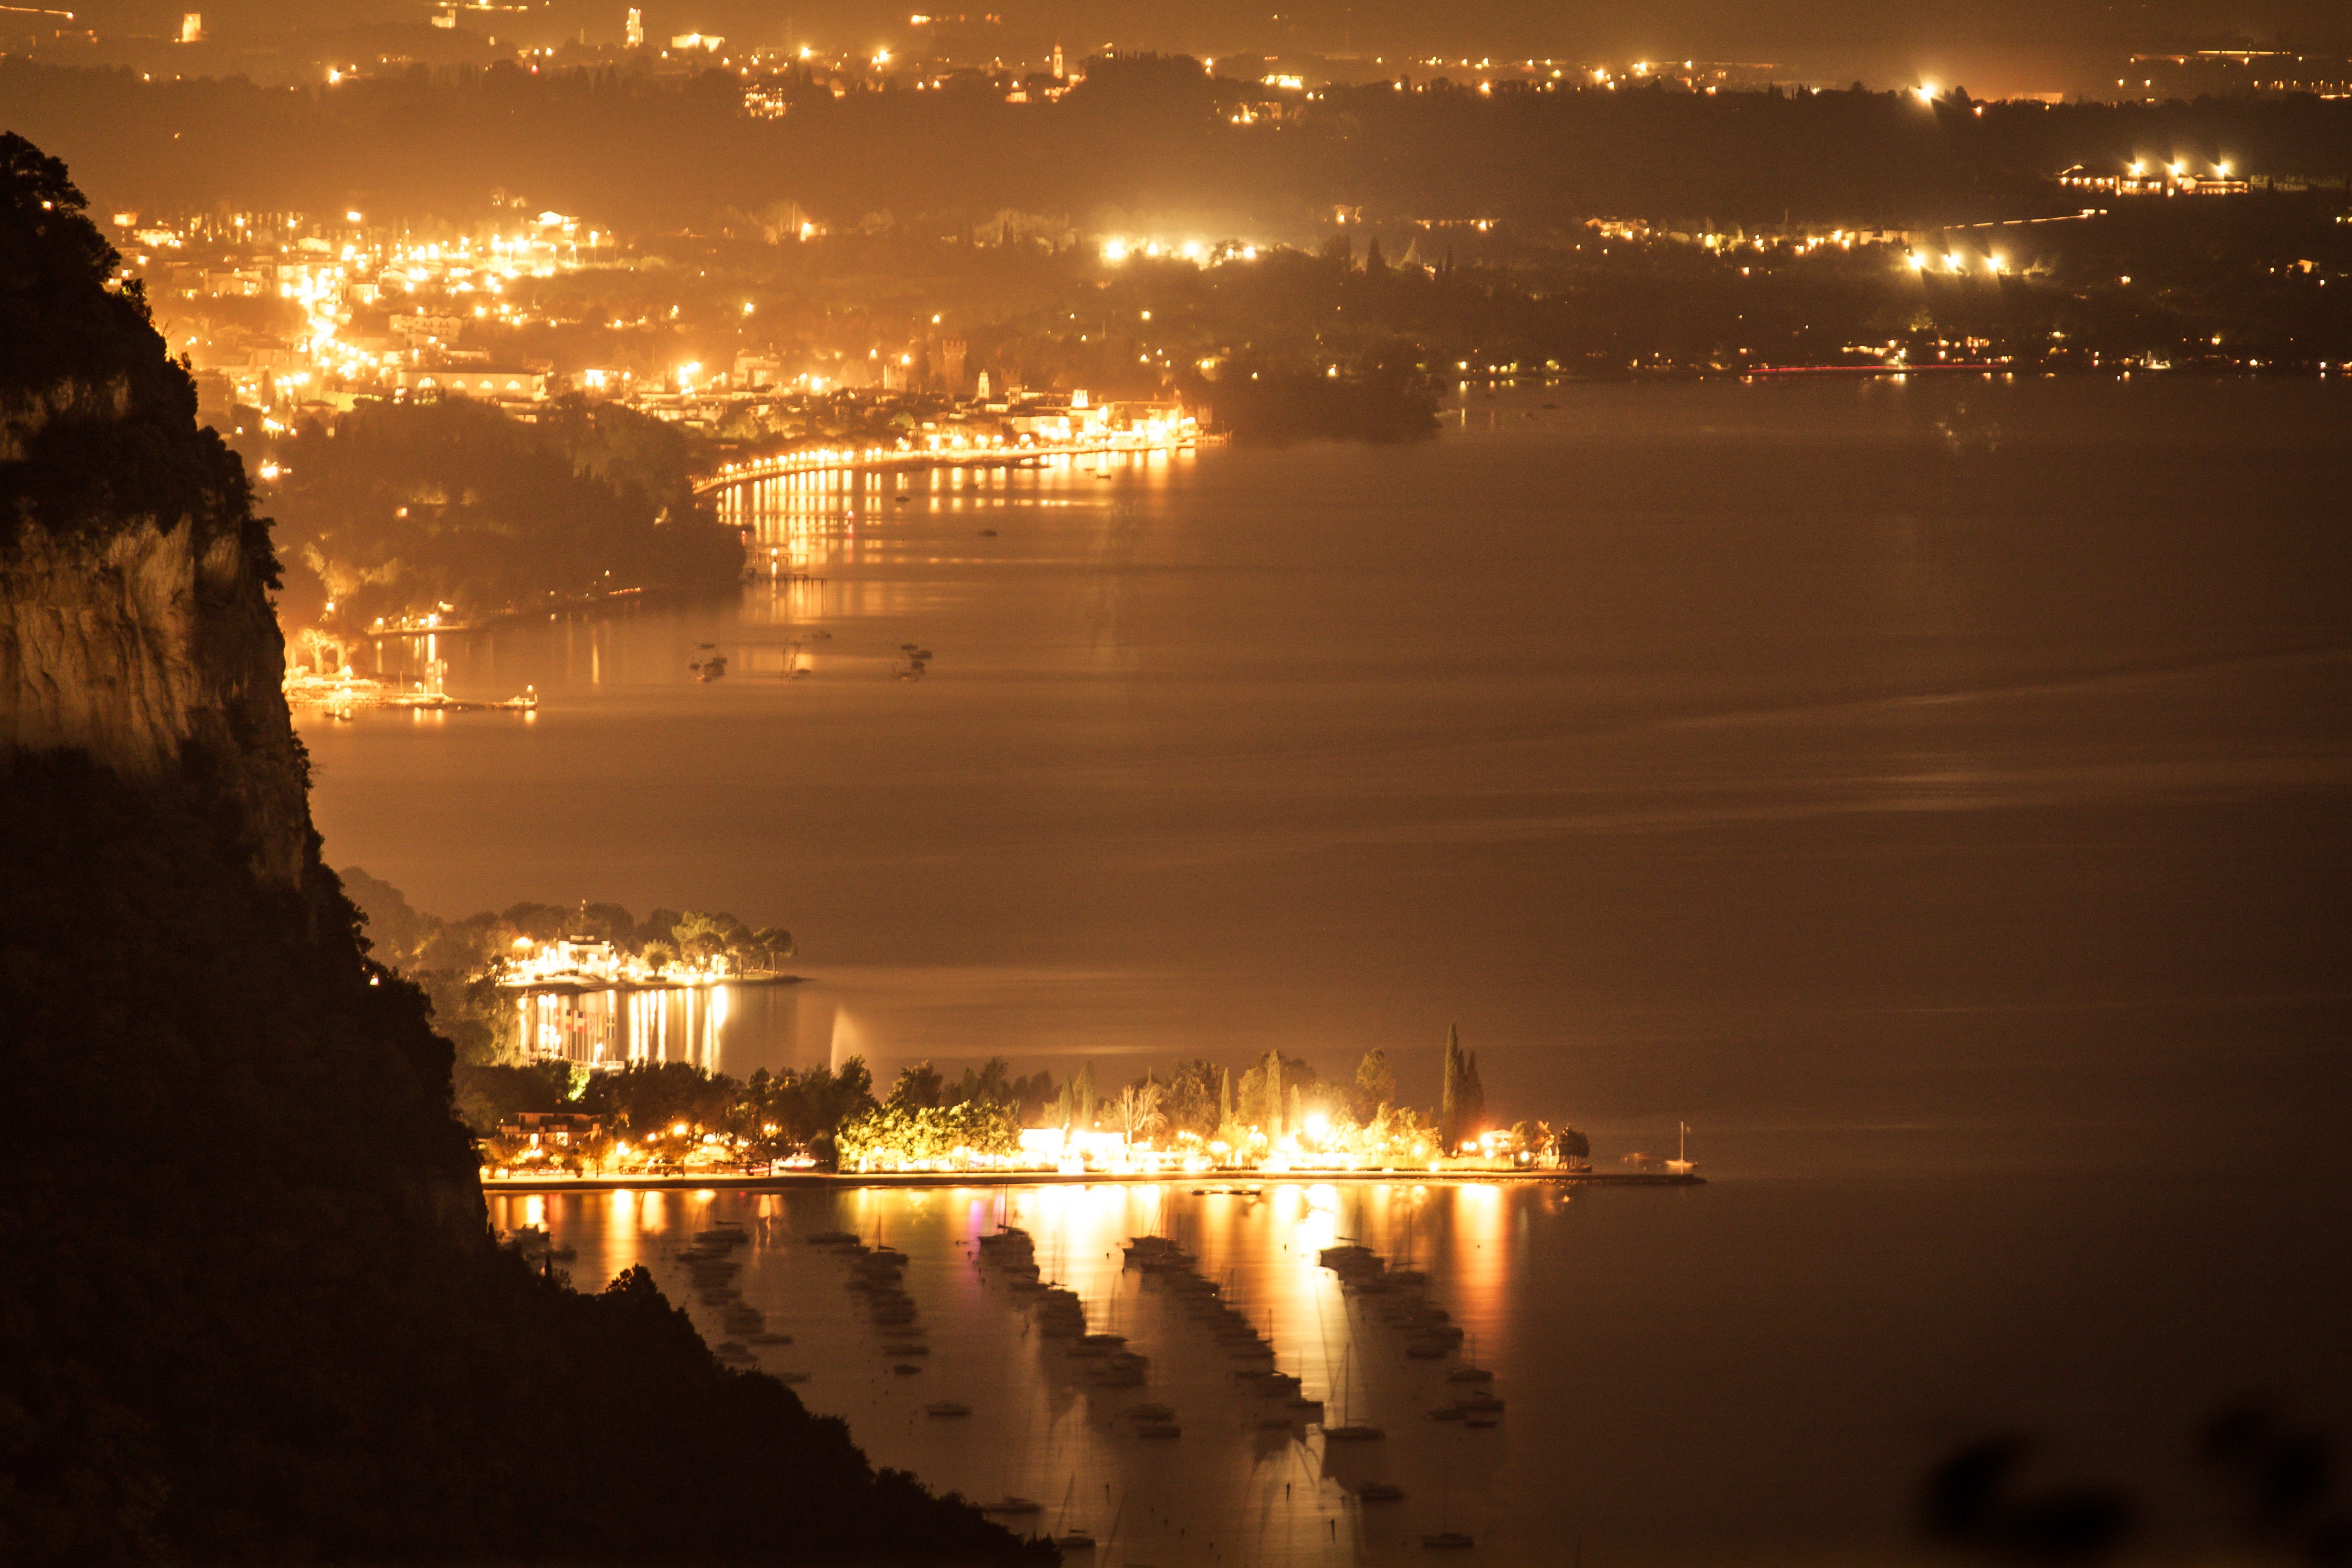
sea, light, sunrise, sunset, night, sunlight, morning, dawn, dusk, evening, reflection